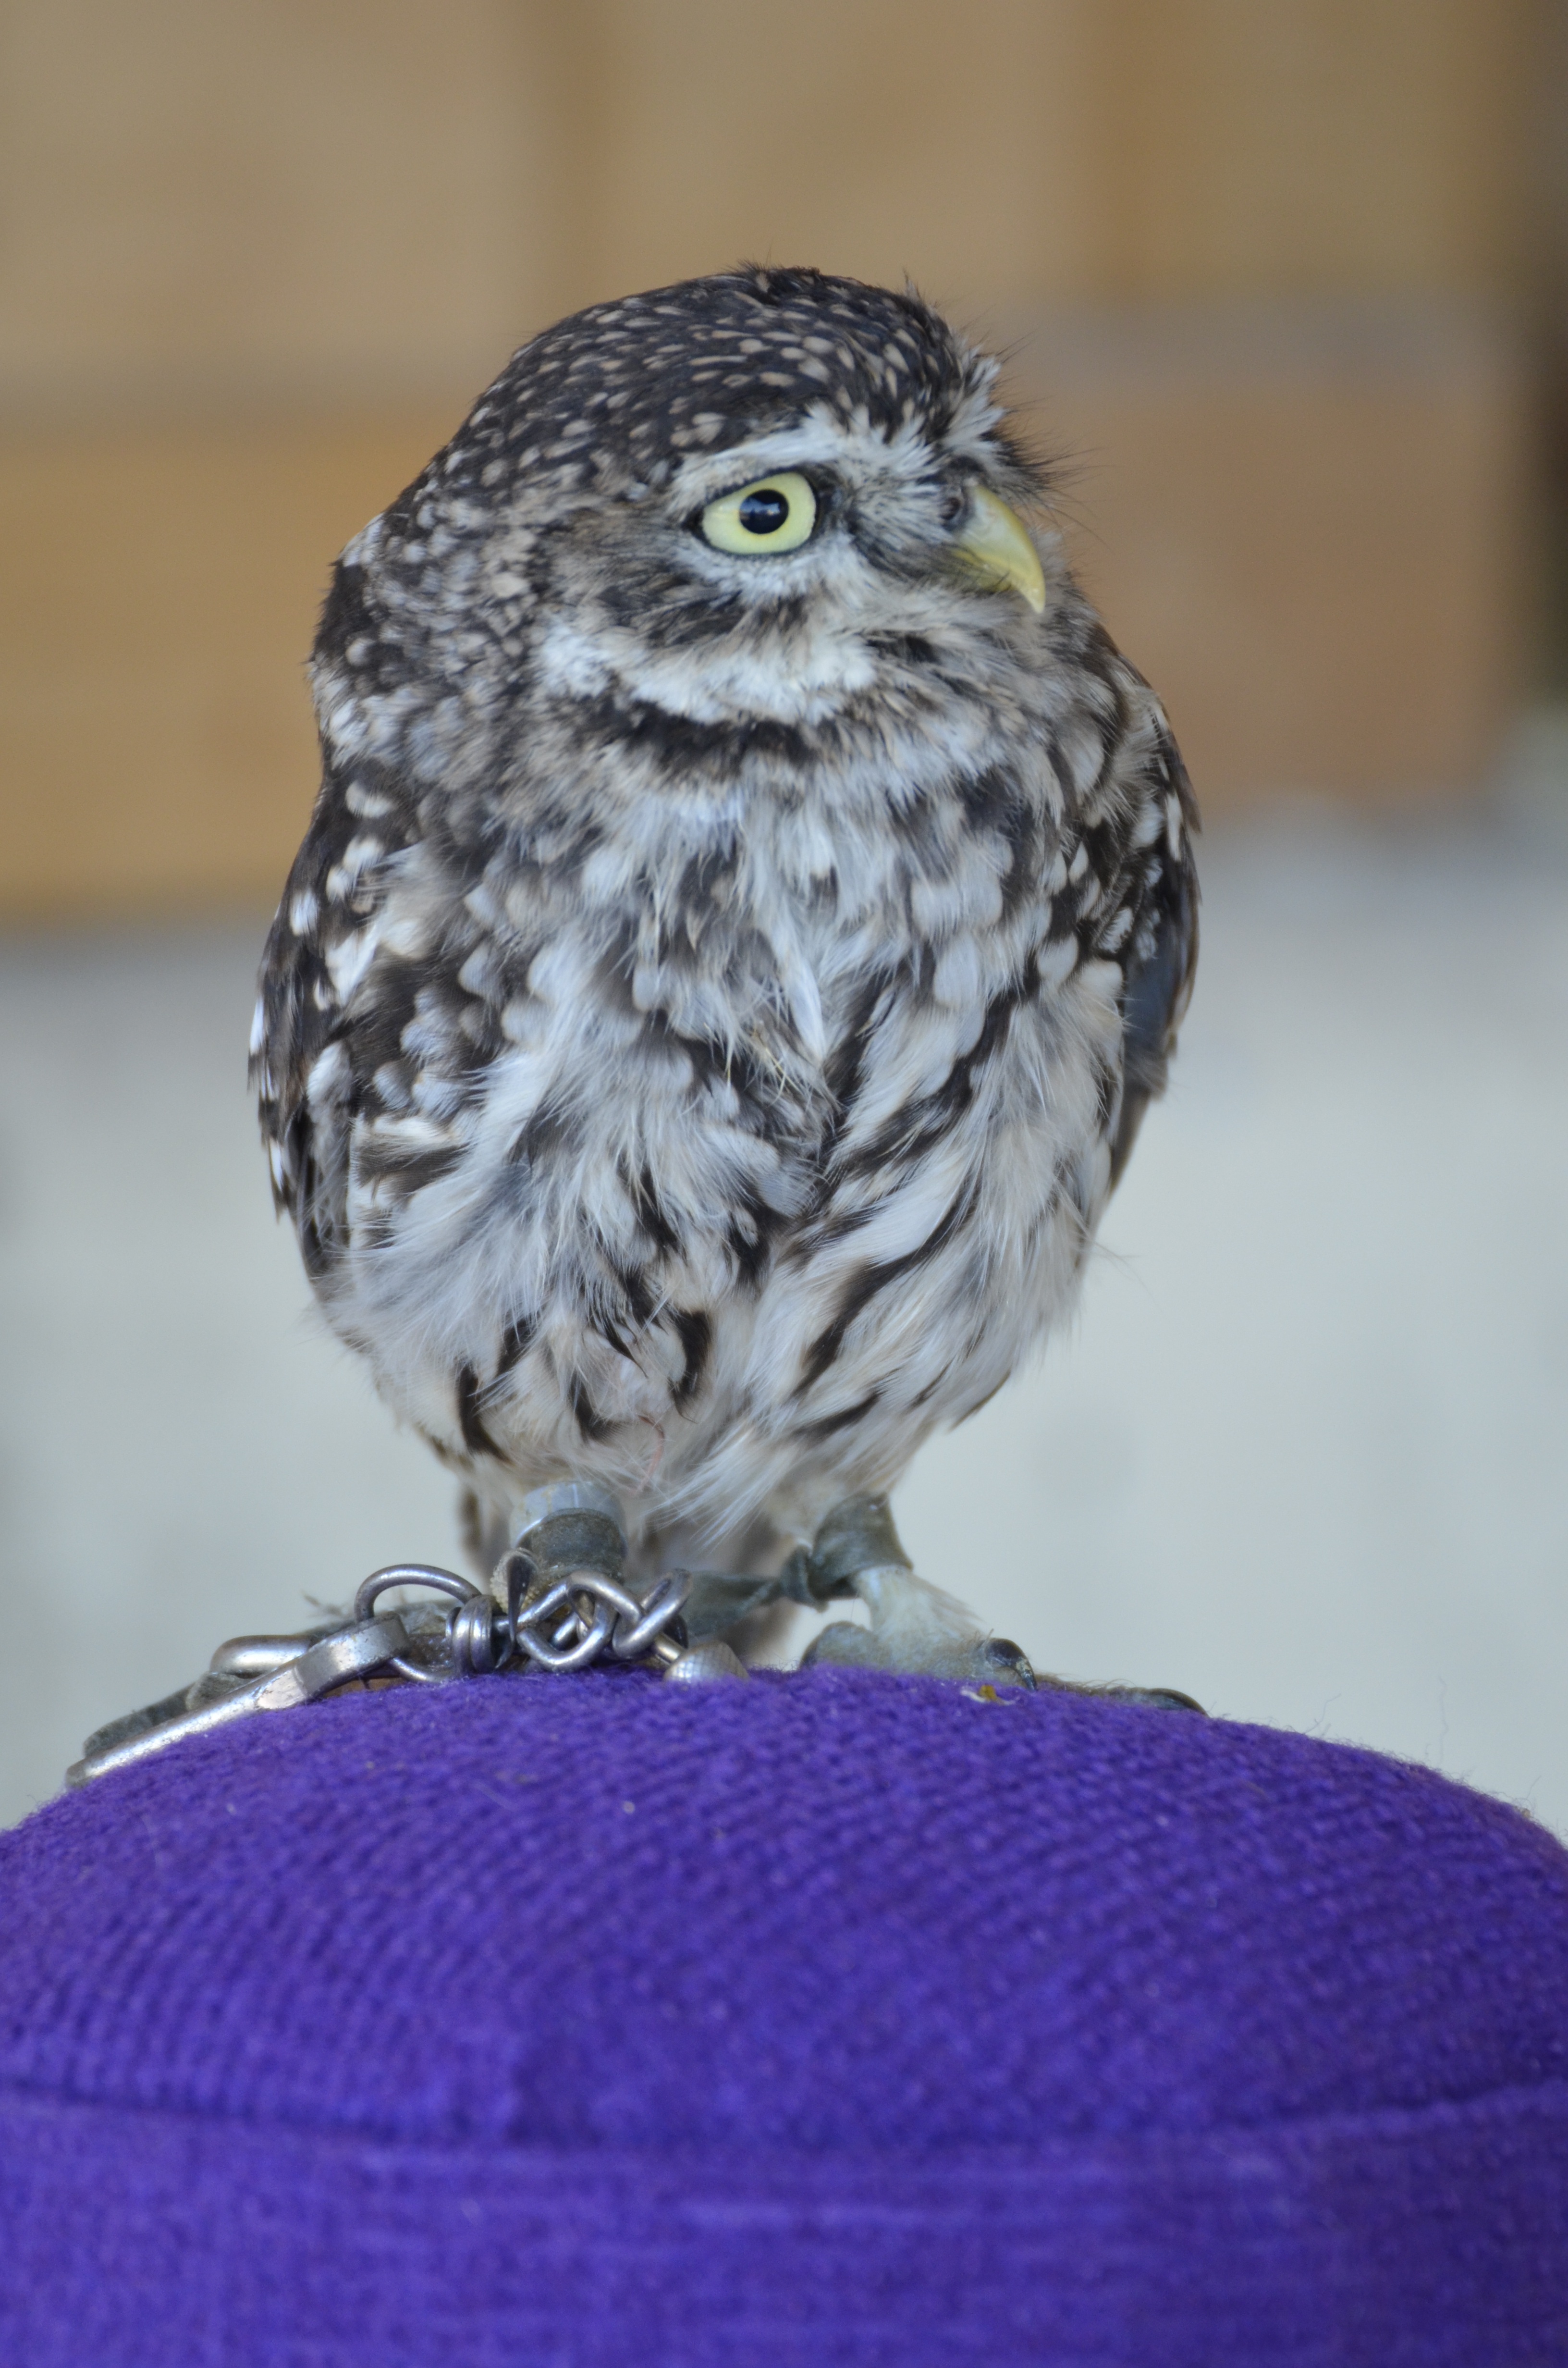
nature, forest, bird, wing, twilight, portrait, beak, brown, hawk, close, owl, fauna, plumage, bird of prey, close up, face, eyes, grey, head, vertebrate, sparrow, bill, falcon, falconry, animal portrait, zwerguhu, perching bird, accipitriformes